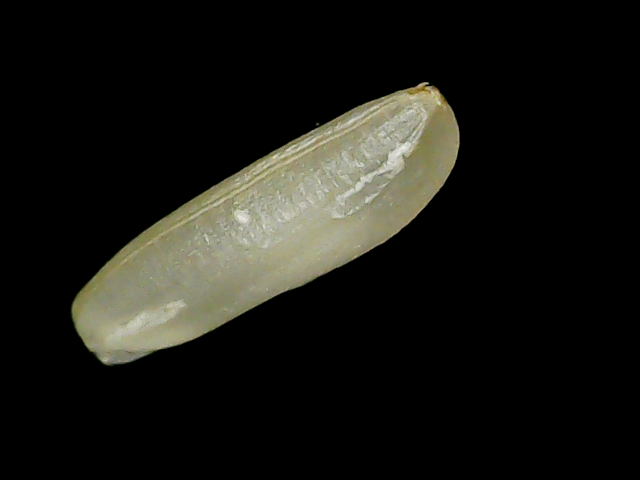
Rice variety: Binadhan21